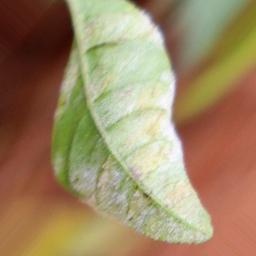
Label: powdery mildew